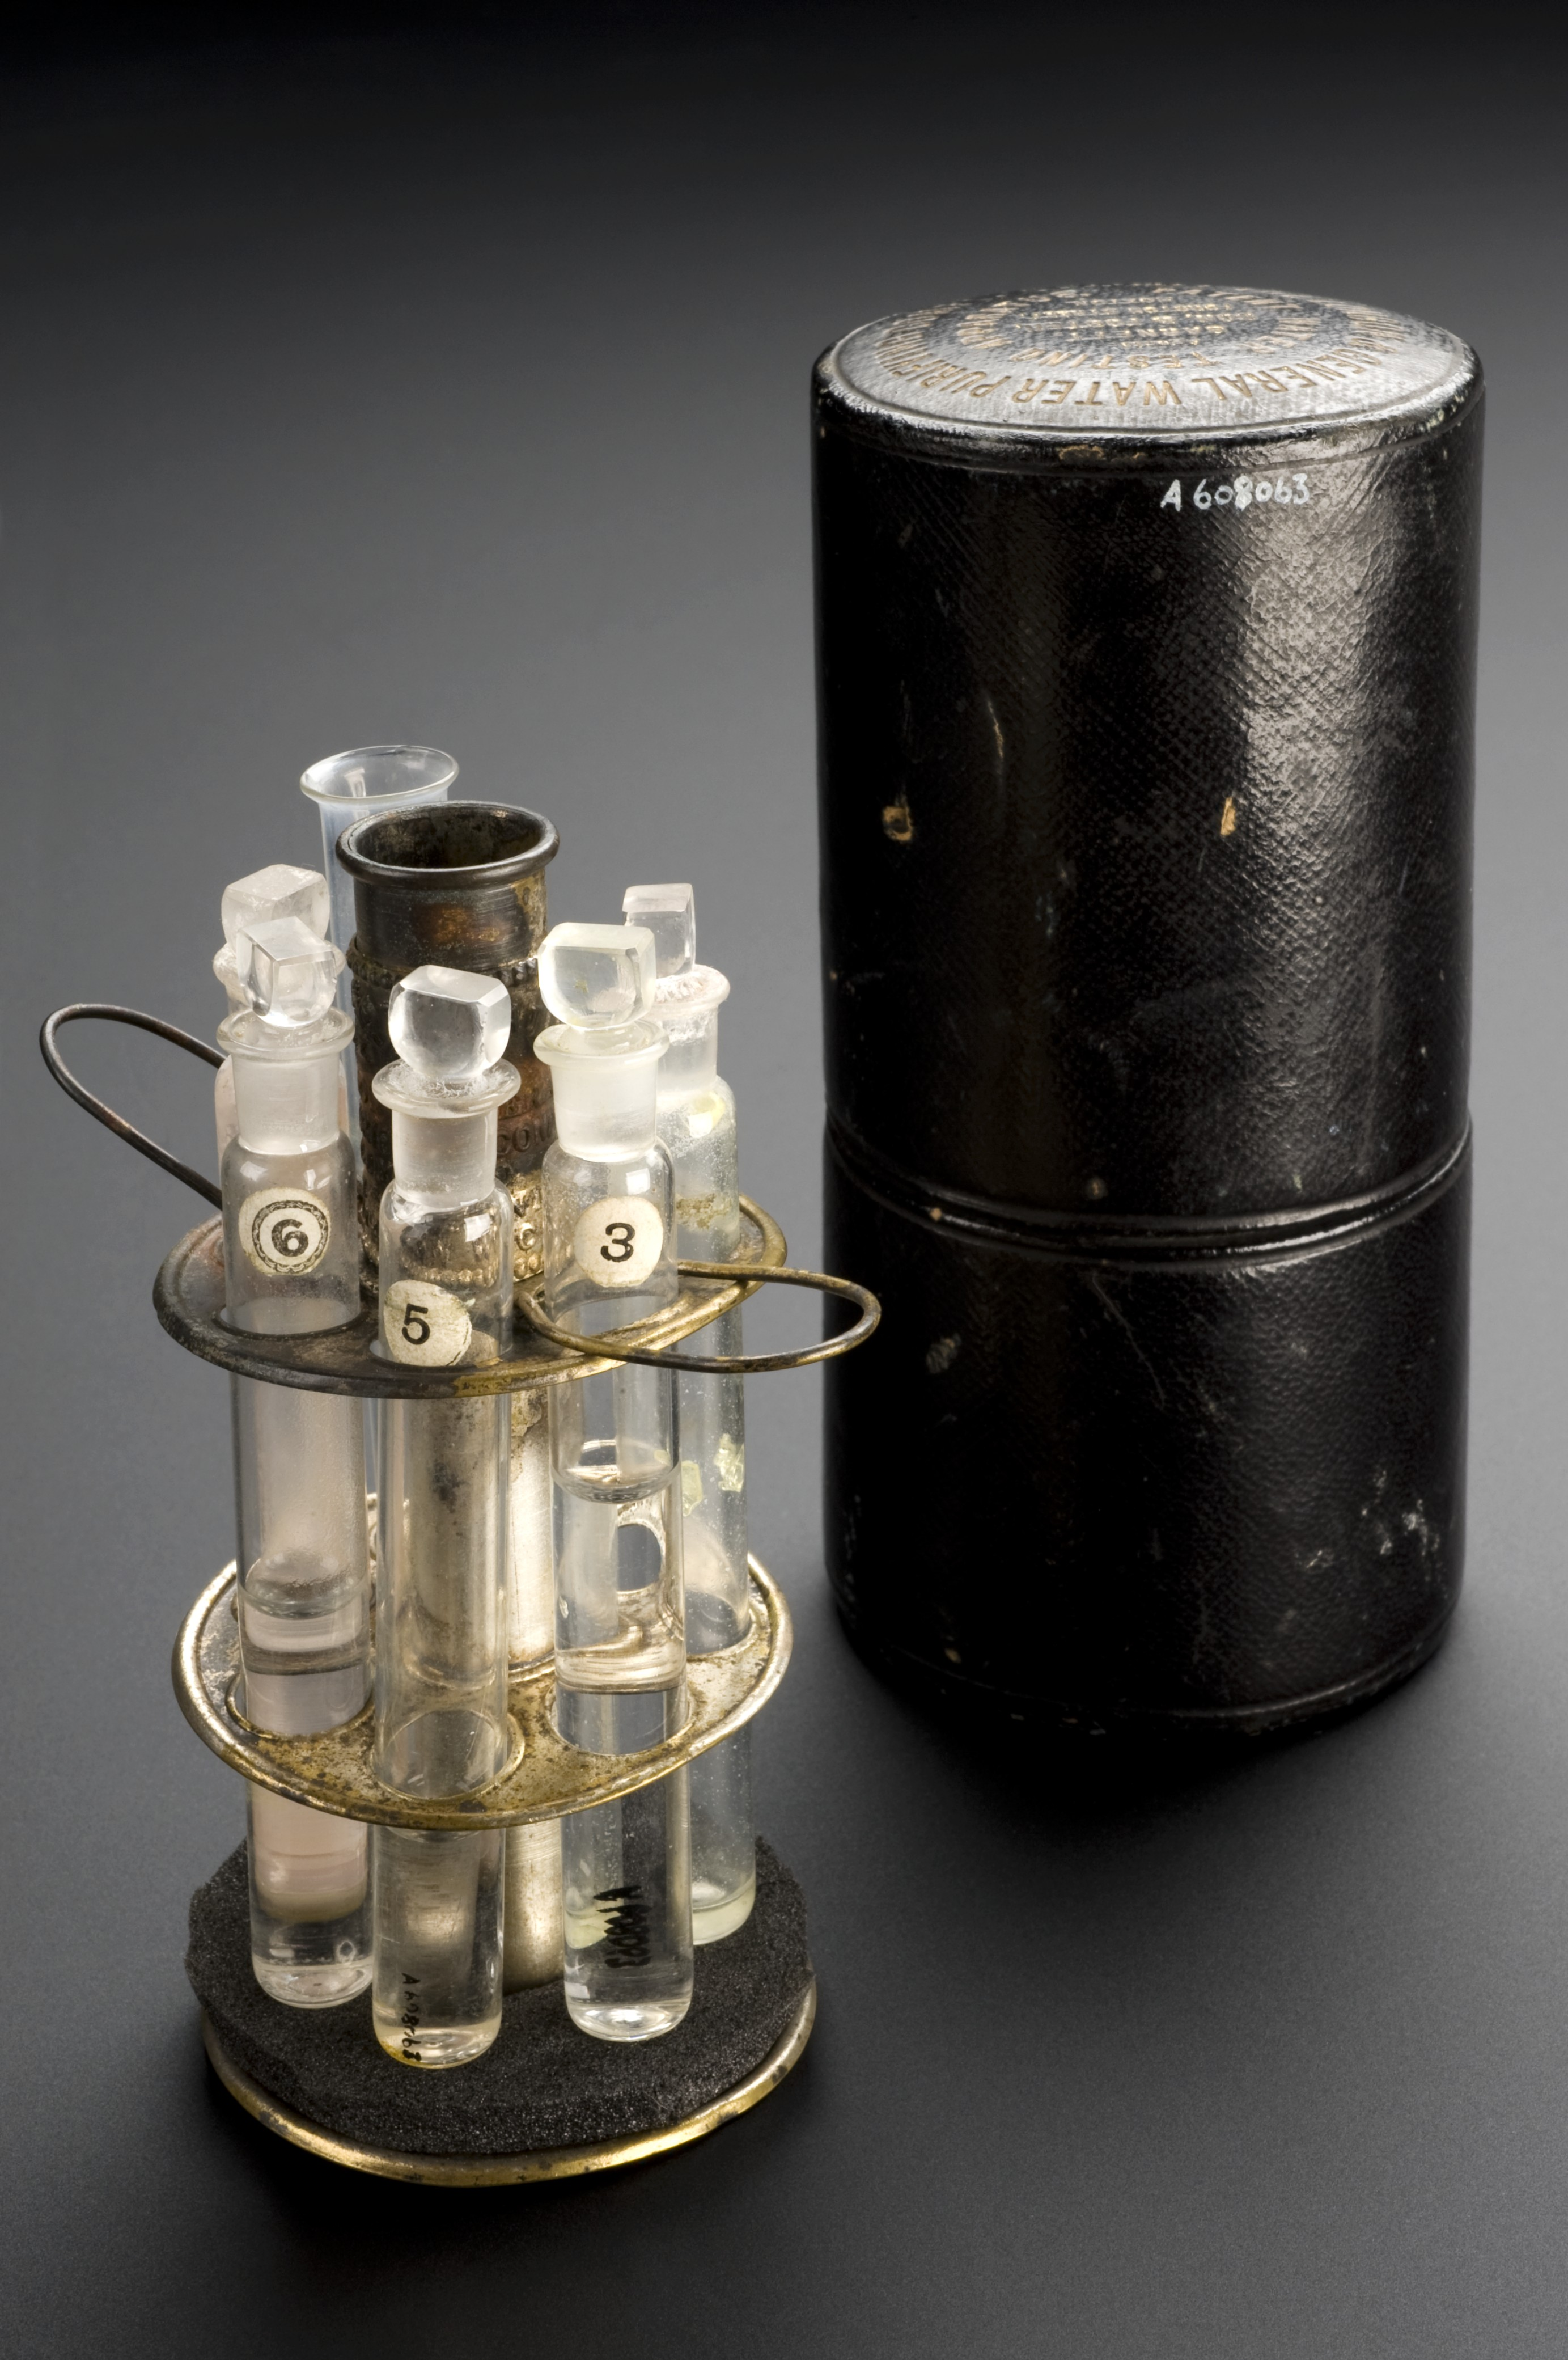
Frederick Danchell introduced his water testing kit in the 1860s to test for organic matter and chemical pollutants. Although John Snow (1813-58) believed from 1849 onwards that cholera was a water-borne disease, he did not have the support of the
Specialty: medical-devices
Finding: disease
Diagnosis: disease
Image credit: "Danchell-type water testing kit, England, 1867-1904 Wellcome L0058016", wikimedia:Medical equipment via Wikimedia Commons, licensed cc-by-4.0. Source: https://upload.wikimedia.org/wikipedia/commons/8/89/Danchell-type_water_testing_kit%2C_England%2C_1867-1904_Wellcome_L0058016.jpg